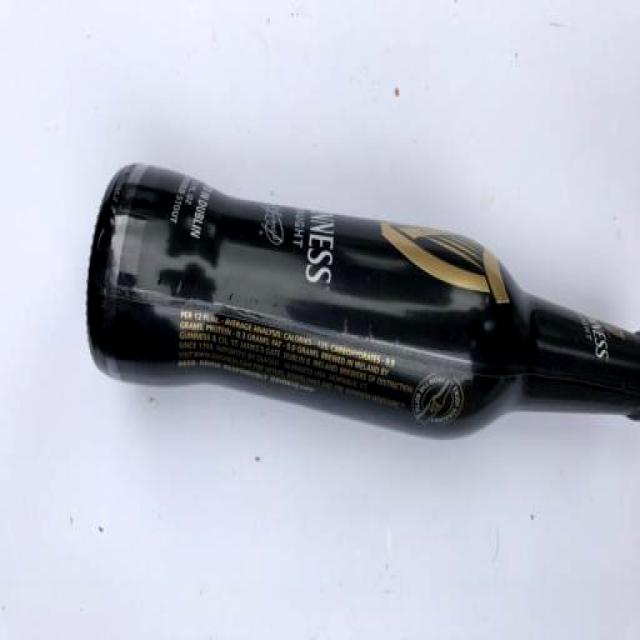
Label: Glass